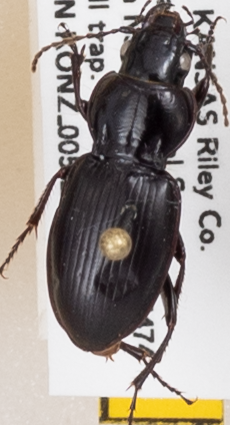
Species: Cyclotrachelus substriatus
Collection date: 2019-07-01
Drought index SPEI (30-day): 1.006
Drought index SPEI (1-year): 2.09
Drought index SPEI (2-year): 0.54